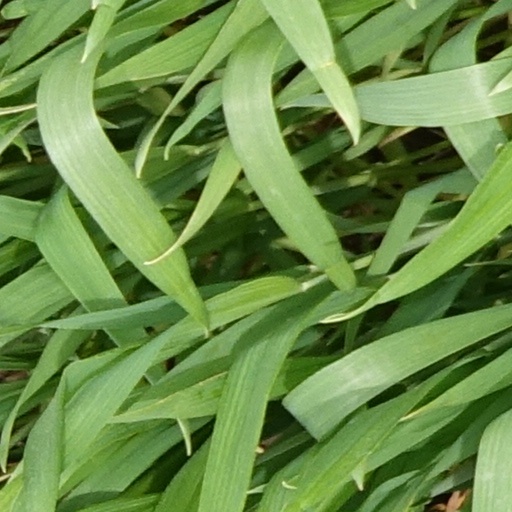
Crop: wheat